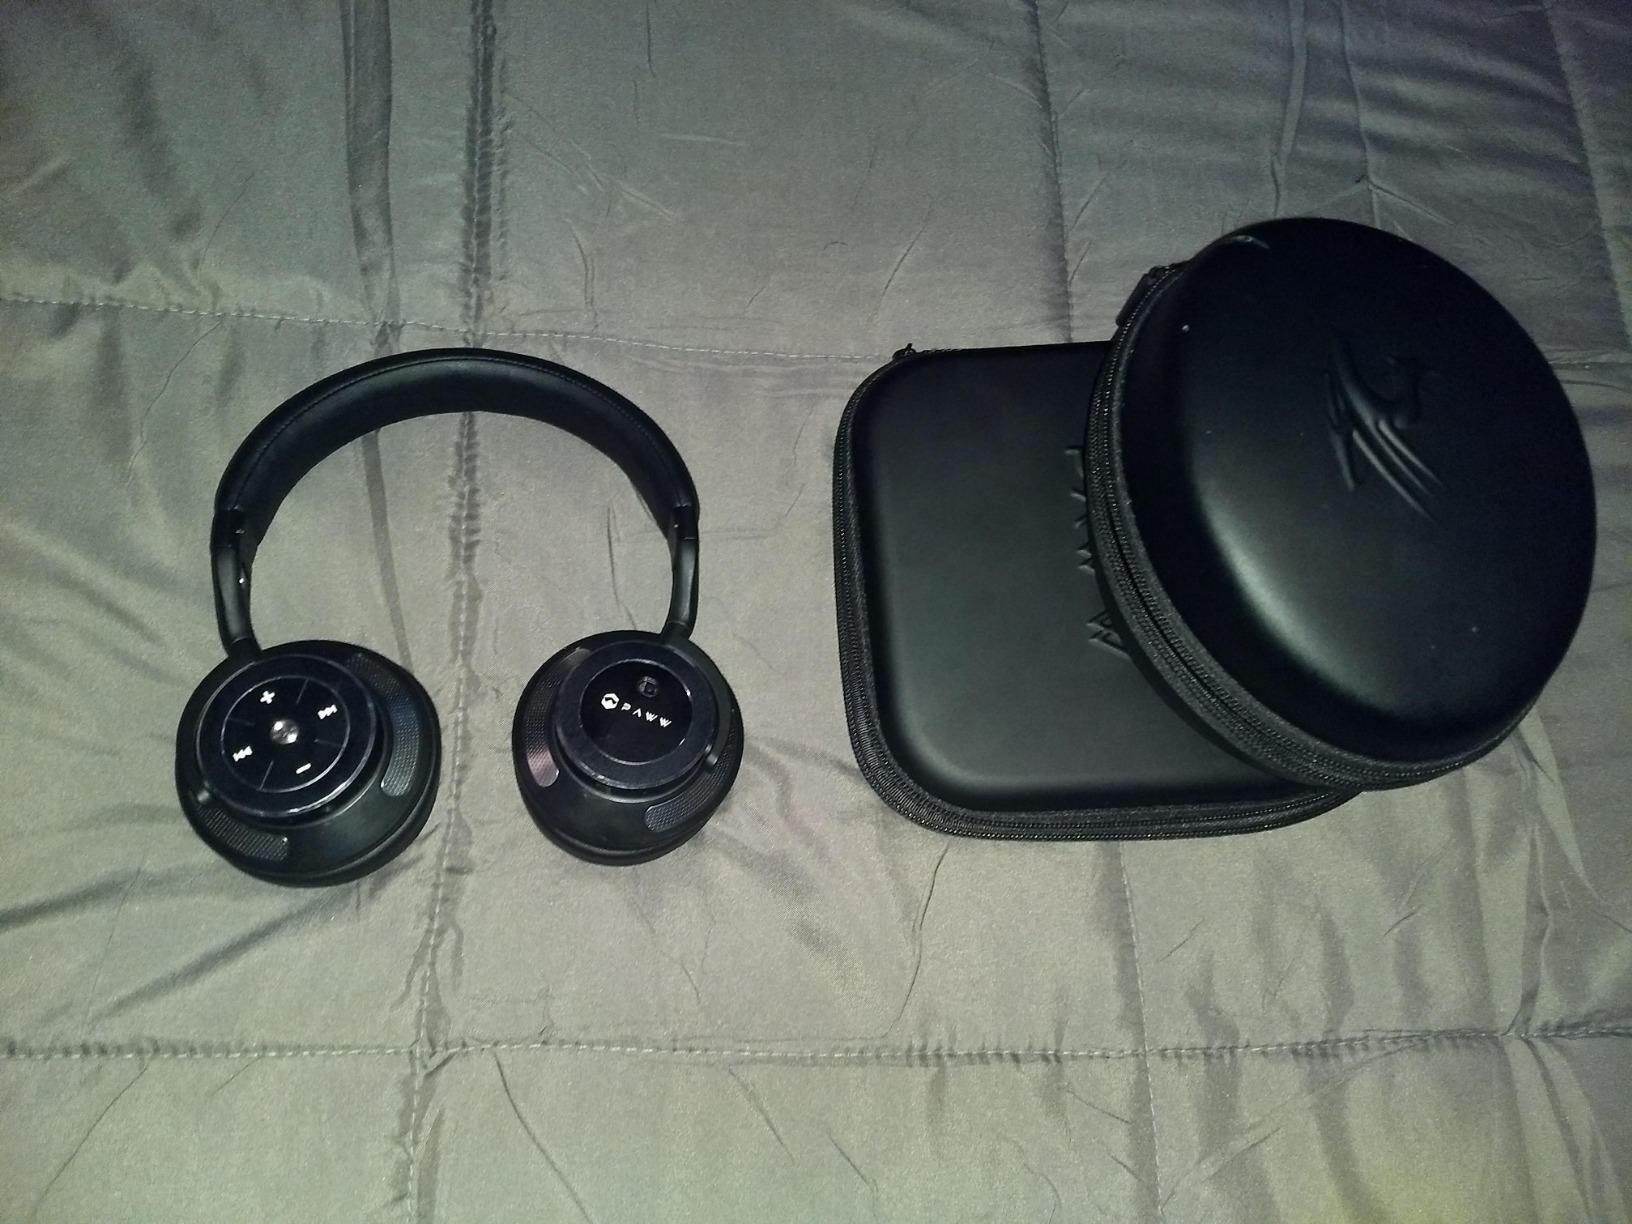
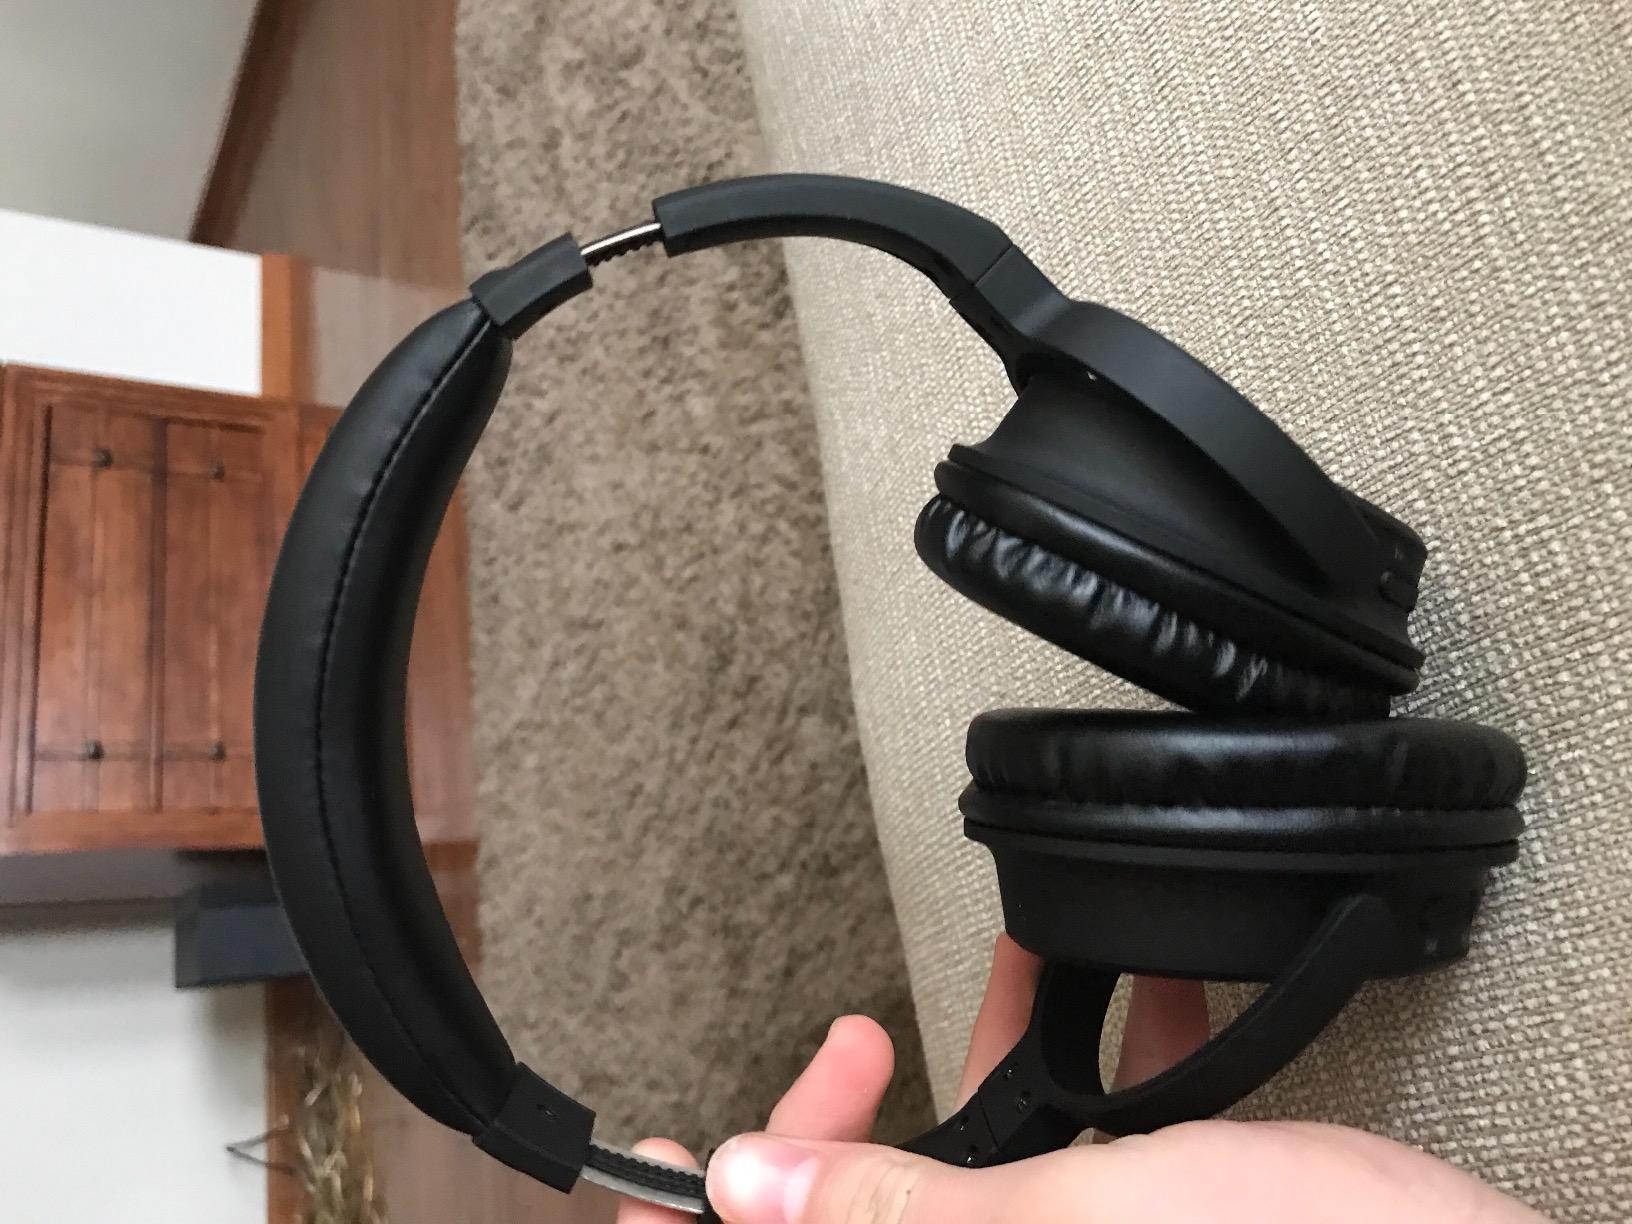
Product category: headphones
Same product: no